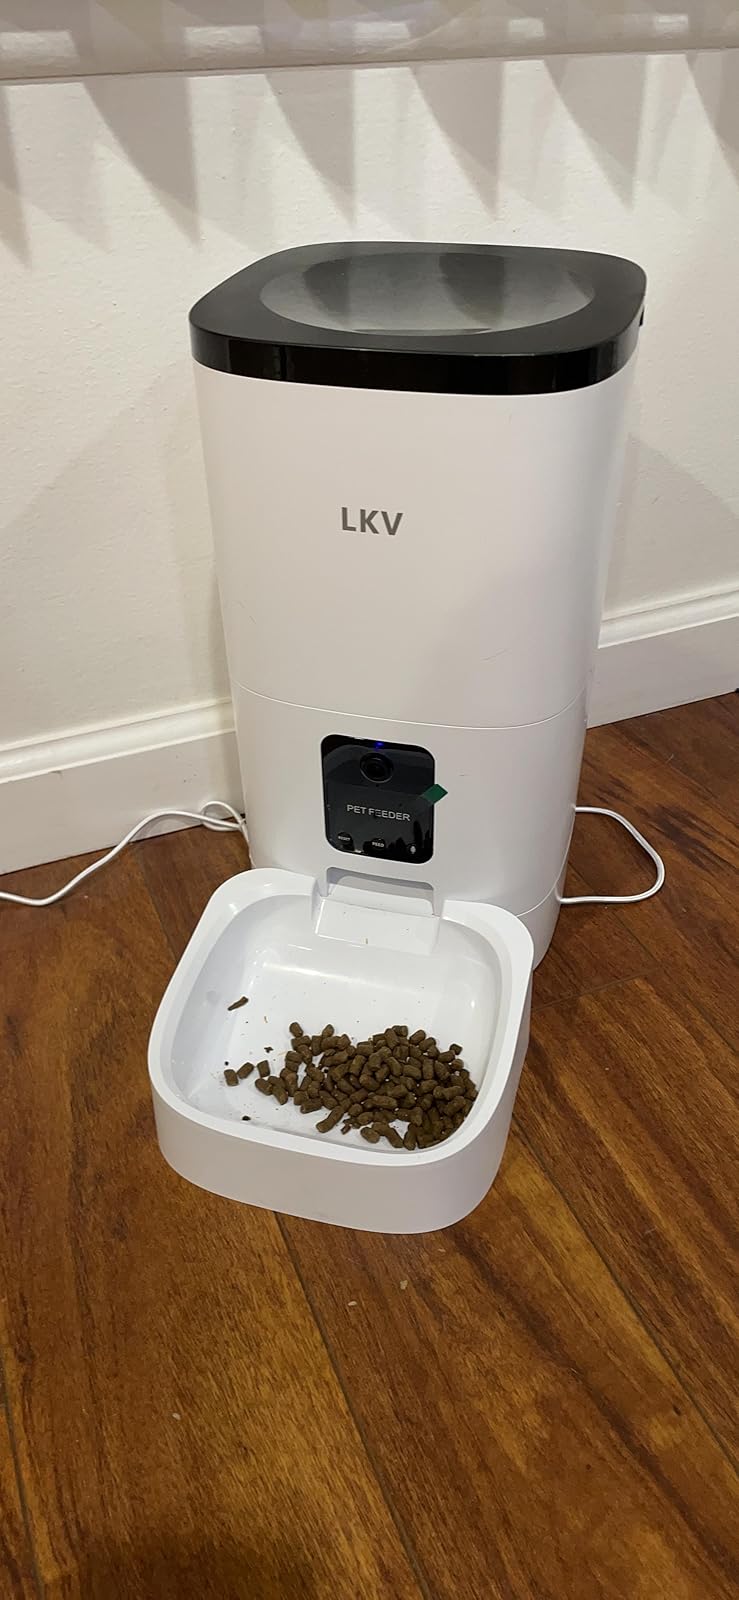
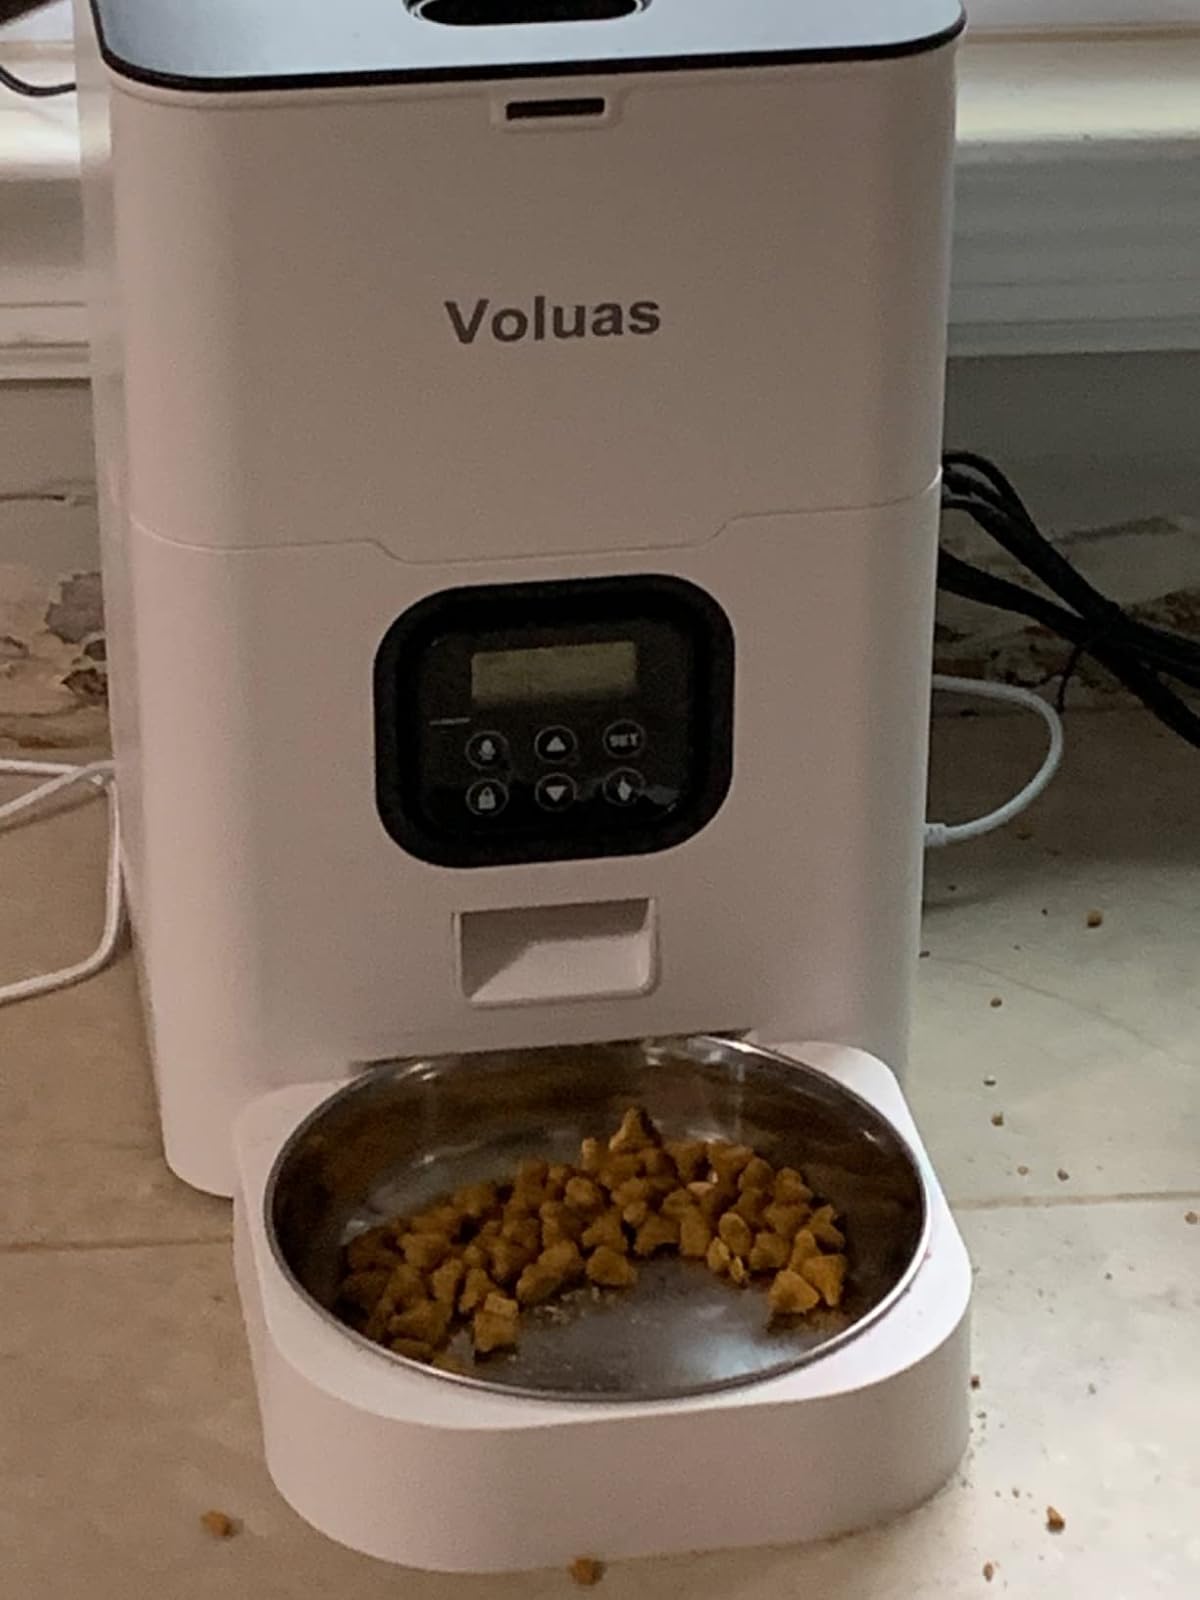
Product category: items_feeder
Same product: no